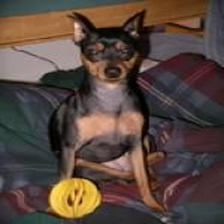
Species: dog
Breed: miniature pinscher